Tomb of the Red Queen

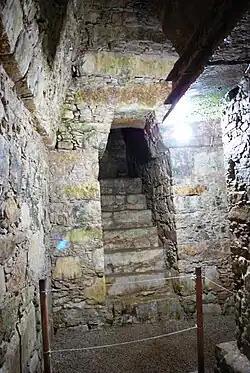
The burial chamber and the stairway leading into it.

The chamber was 3.8 meters long and 2.5 meters wide, with a vaulted stone ceiling. There were no decorations or paintings on the walls. In the center, occupying almost all the burial chamber, was a limestone sarcophagus 2.4 meters long and 1.8 meters wide, closed by a stone lid ten centimeters thick. Atop the lid was a censer with a lid and a small spindle whorl.